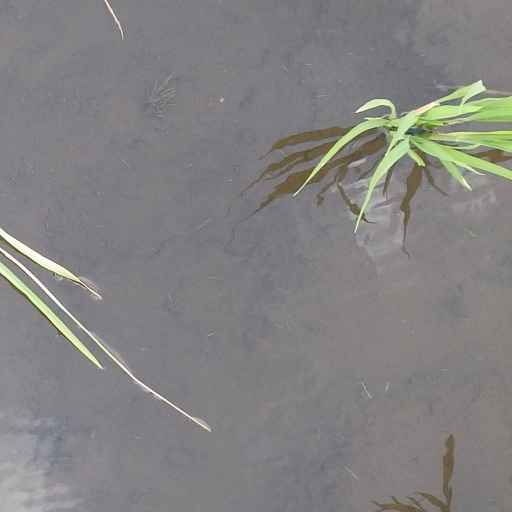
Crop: rice